International students in Canada

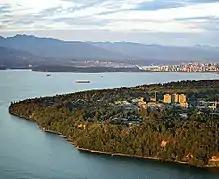
Aerial view of the Vancouver campus of the University of British Columbia

According to "Maclean's", in 2016, the three universities with the highest enrollment of international students in first-year undergraduate studies were the University of British Columbia (31%), McGill University, (30.7%), and Bishop's University (29.6%). For graduate students overall, the universities with highest international enrollment were the University of Windsor (57.2%), Memorial University of Newfoundland (50%), and Concordia University (49.2%).